Killing of Ingrid Escamilla

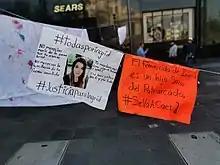
Signs protesting the murder of Ingrid Escamilla in Mexico City

On 9 February 2020, Ingrid Escamilla Vargas, a 25-year-old woman living in Gustavo A. Madero, Mexico City, was murdered by her boyfriend, Erik Francisco Robledo Rosas in an act of femicide. Robledo was convicted and sentenced to the maximum penalty of 70 years in prison.